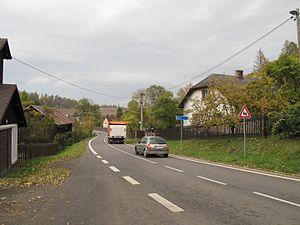
Býkov-Láryšov est une commune du district de Bruntál, dans la région de Moravie-Silésie, en République tchèque. Sa population s'élevait à 160 habitants en 2018.